Charles-Victor Prévot, vicomte d'Arlincourt

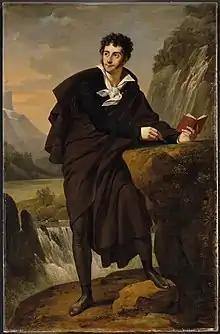
Charles-Victor Prévot, vicomte d'Arlincourt by Robert Lefèvre, 1822

Charles-Victor Prévot, vicomte d'Arlincourt (26 September 1788 — 22 January 1856) was a French novelist, born at the Château de Mérantais, Magny-les-Hameaux, Yvelines.